2009 Lenox Industrial Tools 301

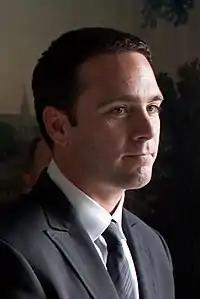
Jimmie Johnson, who finished in ninth, led a race-high 93 laps

Truex lost 12th place to Montoya 14 laps later. Green flag pit stops began on the 119th lap. Johnson made his pit stop four laps later, handing the lead to Montoya, who held it for seven laps until his own stop. Hamlin, Sorenson, and Robby Gordon each staggered their pit stops, leading one lap each. After the pit stops, Johnson regained the lead. Between laps 145 and 148, Martin and Burton passed Kyle Busch on the inside for seventh and eighth. On lap 151, a sixth caution came out because debris was located in turn two. Several drivers including Johnson made pit stops for tires during the caution. Johnson stalled in the pit road entry and fell to third. His teammate Jeff Gordon led at the lap 159 restart. Leaving the second turn, Jeff Gordon, Johnson, and Kurt Busch ran three abreast; Gordon kept the lead. Two laps later, Dale Earnhardt Jr. used a battle between Jeff Gordon and Kurt Busch to move into second on the inside line. Rain was reported during the 162nd lap; NASCAR officials deemed the track safe.